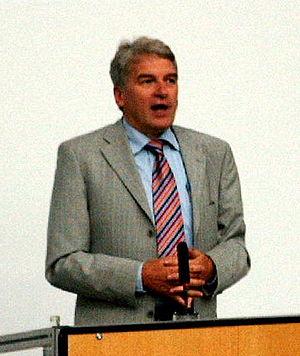
L'École d'été de Marktoberdorf est une école d'été internationale annuelle, d'une durée de deux semaines, en informatique et en mathématiques qui s'adresse à des étudiants titulaires d'une maîtrise ou jeunes chercheurs en thèse. Elle a lieu chaque année depuis 1970 à Marktoberdorf, près de Munich. Les étudiants sont logés dans l'internat du lycée local de Marktoberdorf. Des comptes-rendus sont publiés le cas échéant.